New Ocean House

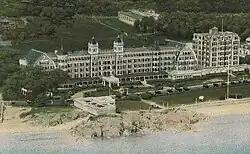

The New Ocean House was an American hotel located in Swampscott, Massachusetts.